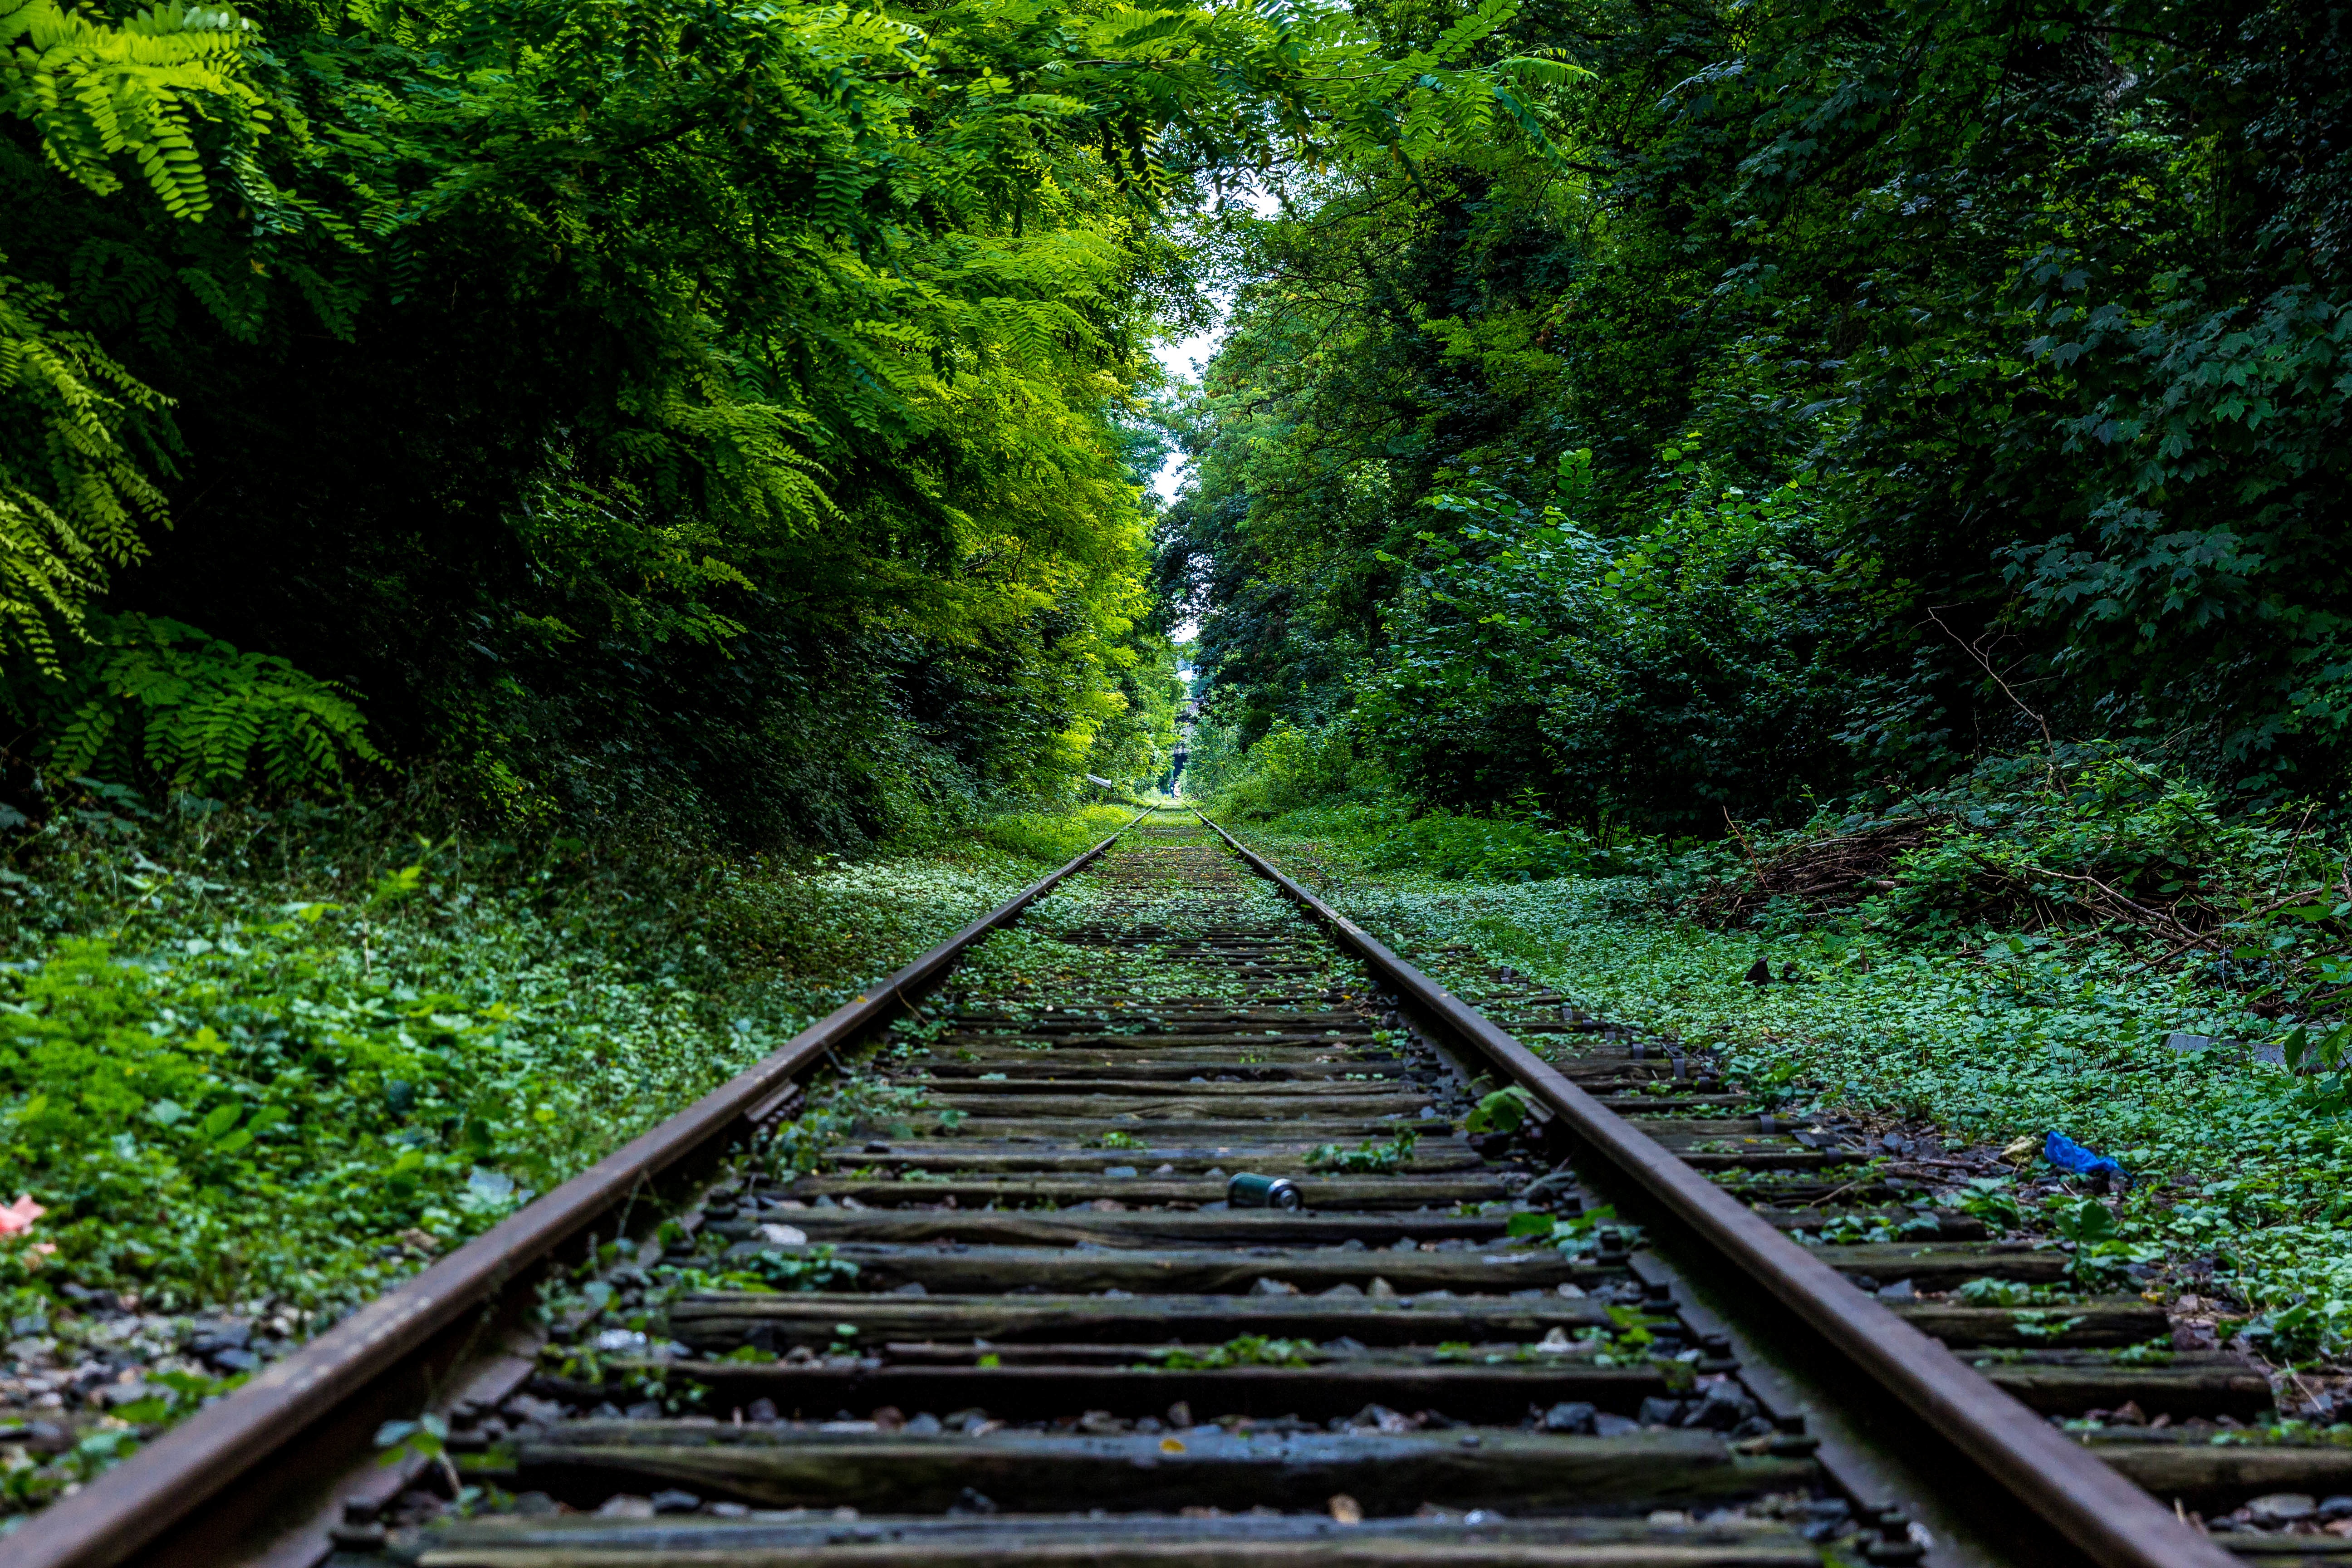
tree, nature, forest, track, railway, railroad, sunlight, rail, transportation, transport, green, vehicle, jungle, rainforest, woodland, habitat, rail transport, natural environment, rolling stock